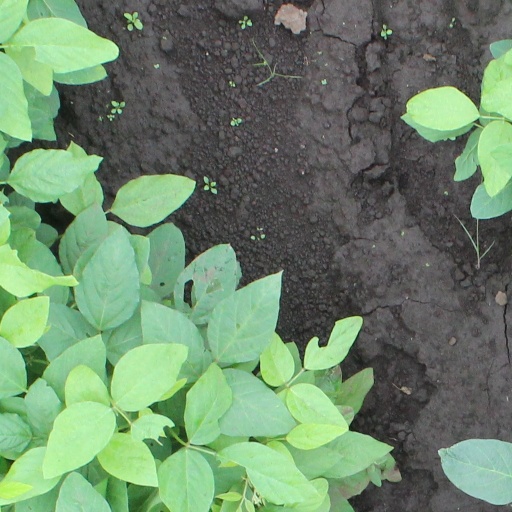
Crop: soybean